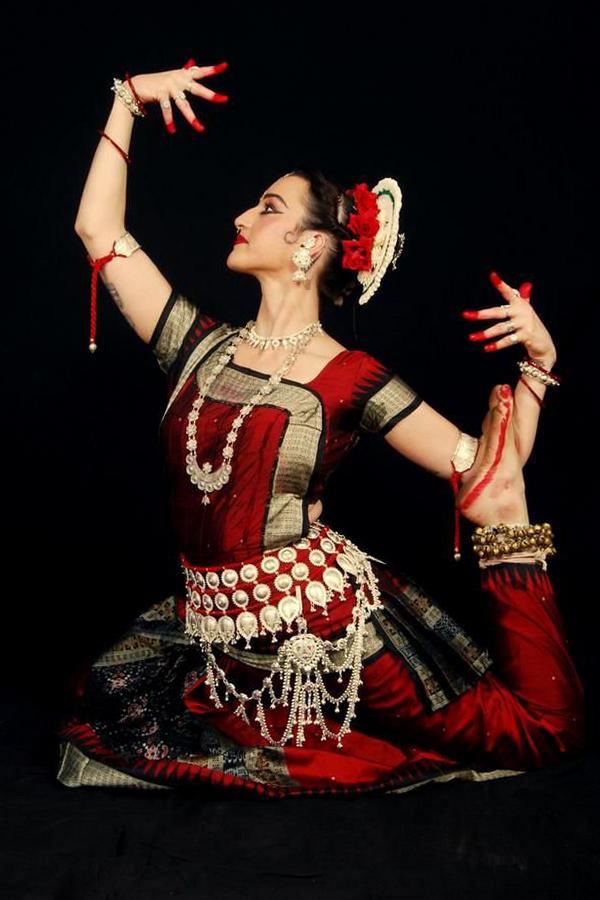
Dance form: odissi